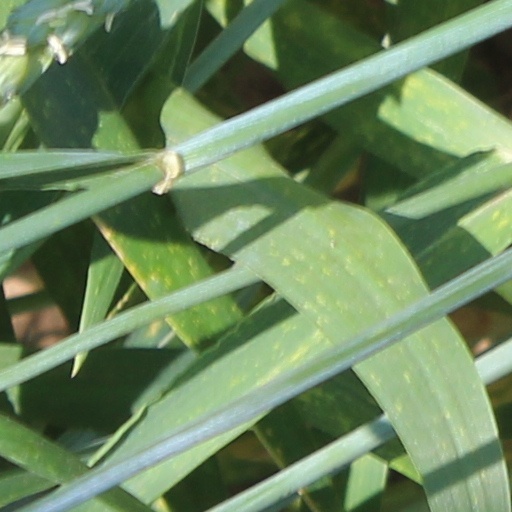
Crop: wheat